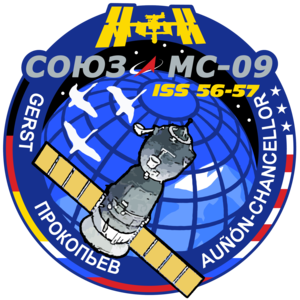
Soyouz MS-10 est une mission spatiale lancée le 11 octobre 2018 par une fusée Soyouz-FG dans le but de transporter jusqu'à la Station spatiale internationale deux nouveaux membres d'équipage. Deux minutes après le décollage, une défaillance du mécanisme de séparation d'un des propulseurs d'appoint provoque une collision de celui-ci avec le deuxième étage qui, endommagé, dévie le lanceur de la trajectoire prévue. Les mécanismes de sécurité déclenchent automatiquement l'éjection du vaisseau Soyouz qui continue son vol sur une trajectoire parabolique faisant subir à l'équipage une accélération de sept g. Celui-ci atterrit sain et sauf à quelques centaines de kilomètres de la base de lancement. L'incident entraîne la suspension des vols habités à destination de la station spatiale jusqu'à ce que les résultats de l'enquête soient connus et pris en compte, ce qui est fait en moins de deux mois.
Soyouz MS-08 est une mission spatiale qui a été lancée le 21 mars 2018 avec un lanceur homonyme, et s'est terminée le 4 octobre 2018.
Soyouz MS-09 est une mission spatiale lancée le 6 juin 2018 grâce à un lanceur homonyme. Le vaisseau a conduit 3 astronautes jusqu'à la Station spatiale internationale afin qu'ils participent aux expéditions 56 et 57.